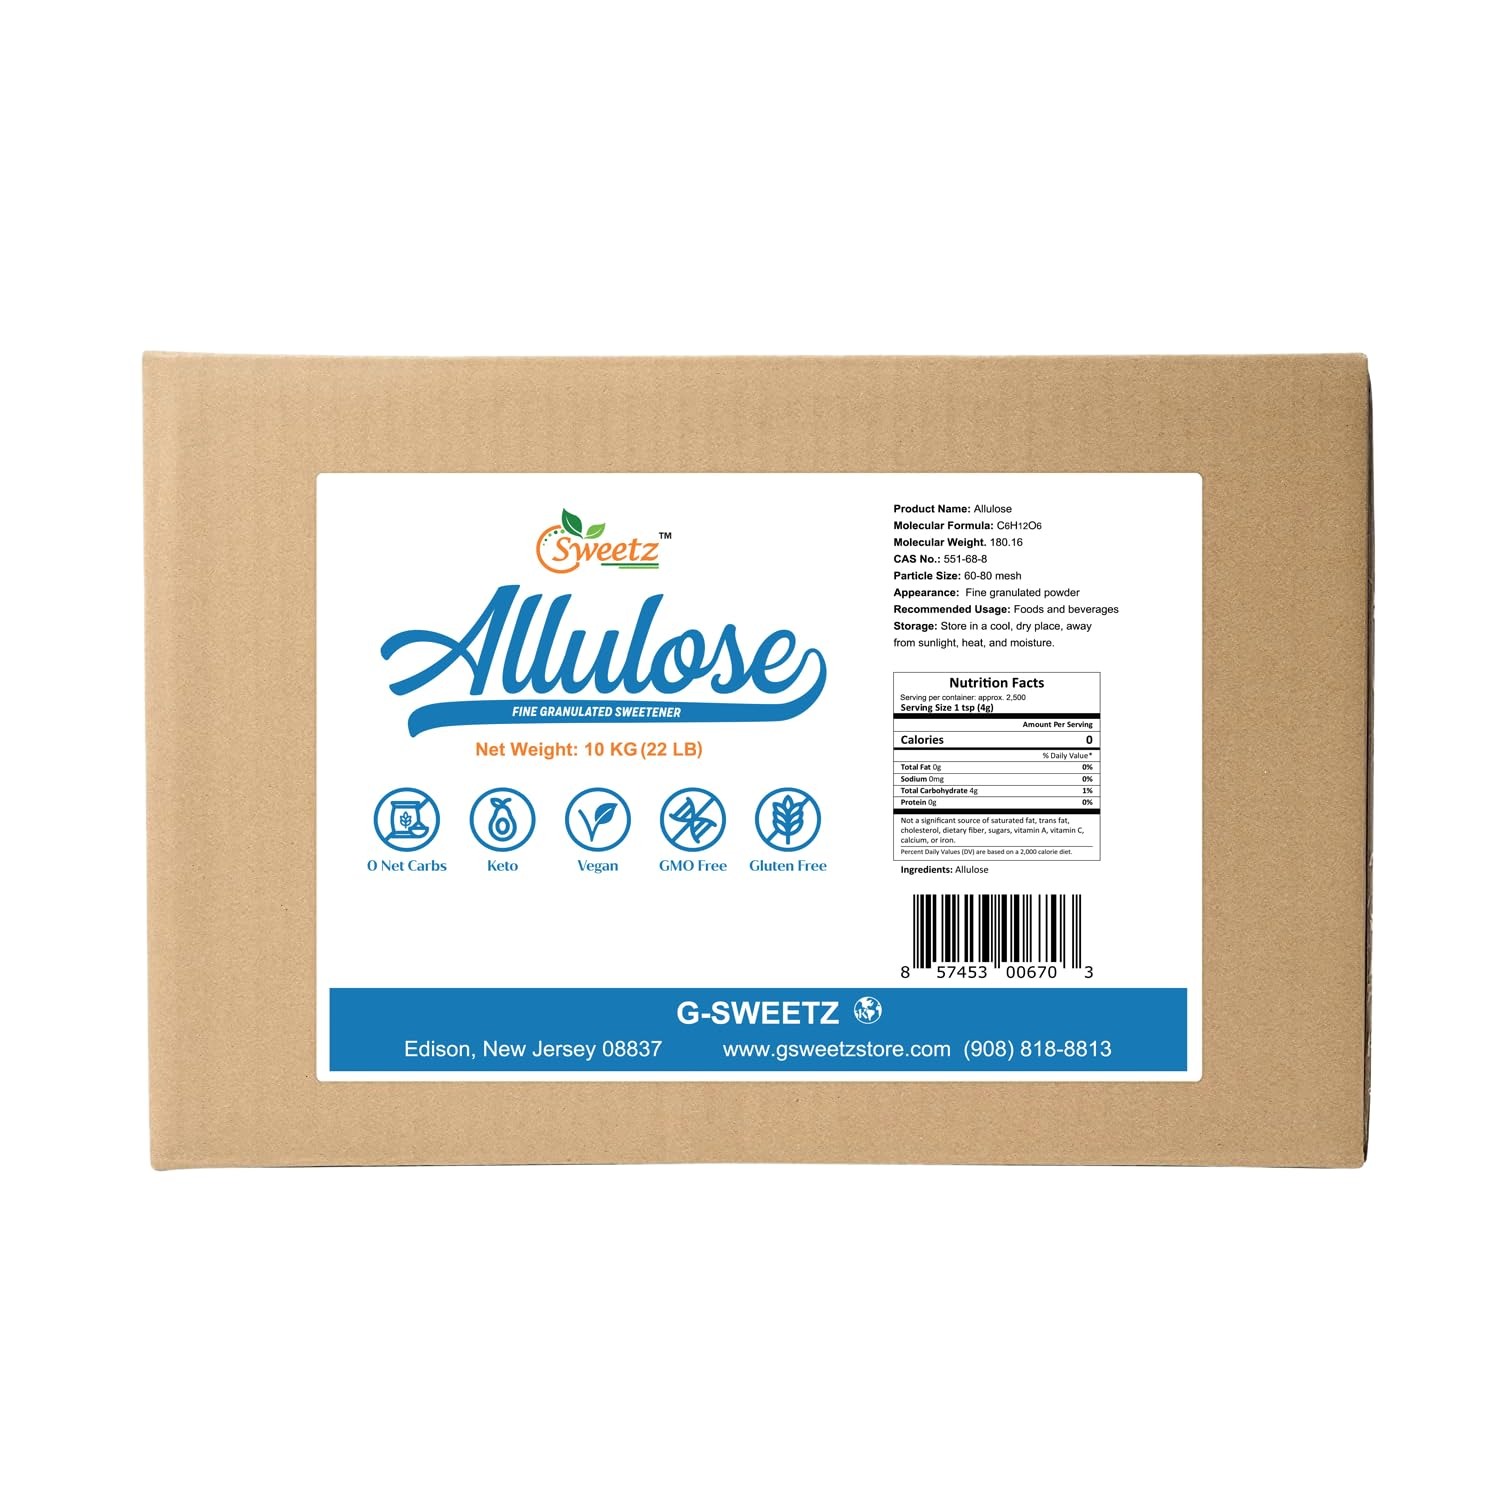
Item Name: Allulose All Purpose Sweetener; Total Servings 1250; Zero Calorie Sweetener, Sugar-Free Substitute for Baking, Smoothies, Coffee; Low Carb Keto Diet Friendly Food | 10-KG (22-LB)
Bullet Point 1: 【AMAZING TASTE AND CALORIE-FREE】 Allulose is a monosaccharide or simple sugar that naturally exists in some fruits. It closely resembles the flavor of regular sugar but without any unpleasant aftertaste. Allulose is about 70% as sweet as sugar, but contains less than 10% of the calories found in sucrose, making it virtually calorie-free while still providing the natural sweetness of sugar.
Bullet Point 2: 【GREAT TEXTURE, VOLUME, AND CARAMELIZATION】 Allulose virtually replicates the texture and volume of sugar, while also demonstrating similar caramelization and thickening properties when used in baking and cooking. These exceptional characteristics set allulose apart as an excellent ingredient for achieving desired outcomes in a wide range of culinary applications that align with your healthy lifestyle.
Bullet Point 3: 【MORE ALLULOSE BLENDS】 Going beyond Allulose, G-Sweetz Allulose sweeteners broaden your options by blending with a variety of intensive sweeteners such as Monk Fruit extract, Stevia Extract, a combination of both, or the classic sucralose. Each sweetener series, derived from Allulose blends, provides a range of sweetness levels from 1X to 20X, ensuring both your sweet tooth and budget are perfectly catered to!
Bullet Point 4: 【HEALTHY CHOICES】 Upgrade your sweet experience with a sugary-tasting sweetener that's Keto-friendly, containing 0 net carbs. Our allulose is derived from natural ingredients and is free of GMOs, additives, artificial flavors, soy, and gluten. This sweetener is also vegan-friendly, tooth-friendly, and has zero sugar. Enjoy its delicious taste without worrying about any negative side effects.
Bullet Point 5: 【US QUALITY】 Our products are made and tested in accordance with approved product standards. Our facilities are registered with the FDA and comply with the regulations and licensing requirements of the New Jersey Department of Health and Earth Kosher. For any product inquiries, our US-based live support team is available to assist you.
Product Description: Experience the amazing taste of our Allulose Fine Granular Sweetener and savor its natural sweetness. Allulose, a monosaccharide or simple sugar, offers a sweet profile remarkably similar to regular sugar but without any unpleasant aftertaste. This low-calorie sweetener mirrors the texture and volume of sugar, providing a seamless substitution for your favorite recipes. Going above and beyond, G-Sweetz provides a variety of Allulose blends with intensive sweeteners to cater to your unique preferences. The G-Sweetz Allulose sweetener series lineup includes blends with Monk Fruit extract, Stevia Extract, a combination of both, or the classic sucralose. What sets our Allulose Fine Granular Sweetener apart are the wide range of sweetness levels we offer, ranging from 1X to 20X. Whether you prefer a milder sweetness or desire an intense burst of flavor, our selection ensures there's a perfect option for every palate. G-Sweetz Allulose Fine Granular Sweetener provides delightful taste and is free from GMOs, additives, artificial flavors, and gluten, ensuring a clean and pure sweetening option. G-Sweetz is an employee-owned company that consistently strives to deliver high-quality products. We source directly from manufacturers, bypassing costly distributors, which enables us to produce our products at competitive and affordable prices without compromising quality. At G-Sweetz, our focus on superior ingredients and affordable pricing drive us to provide you with the best possible experience. When you choose our sweeteners, you can trust you’re selecting the finest quality products available. We’re confident that with our vast array of blending options, we have the ideal sweetener to enhance your sweet indulgence. Enjoy!
Value: 352.0
Unit: Ounce

Price: 138.89